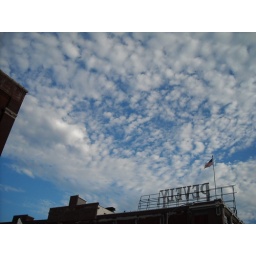
sky over Pevely Dairy sign